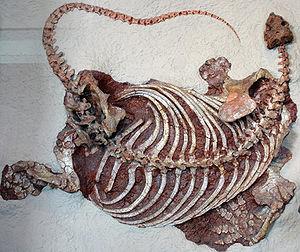
Les Caséasauriens forment un des deux grand clade de synapsides, l'autre étant le clade des eupélycosauriens, a l'heure actuelle uniquement représenté par les mammifères. ils ont vécu à la fin du Carbonifère et au Permien.
Les Caseidae sont une famille éteinte de synapsides herbivores ayant vécu du Permien inférieur au Permien moyen. Ils auraient pu être en partie aquatiques